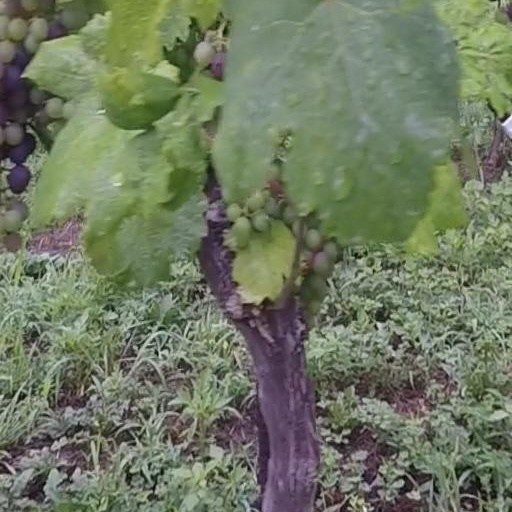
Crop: grape